Sabah

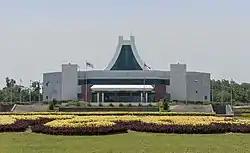
The Sabah State Legislative Assembly Building in Kota Kinabalu

Sabah (together with its neighbour Sarawak) has a greater level of autonomy in administration, immigration, and judiciary which differentiates it from the Malaysian Peninsula states. The Yang di-Pertua Negeri is the head of state although its functions are largely ceremonial. Next in the hierarchy are the state legislative assembly and the state cabinet. The chief minister is the head of government as well the leader of the state cabinet. The legislature is based on the Westminster system and therefore the chief minister is appointed based on his or her ability to command the majority of the state assembly. While local authorities being fully appointed by the state government owing to the suspension of local elections by the federal government. Legislation regarding state elections is within the powers of the federal government and not the state. The assembly meets at the state capital, Kota Kinabalu. Members of the state assembly are elected from 73 constituencies which are delineated by the Election Commission of Malaysia and do not necessarily have the same voter population sizes. A general election for representatives in the state assembly must be held every five years, when the seats are subject of universal suffrage for all citizens above 21 years of age. Sabah is also represented in the federal parliament by 25 members elected from the same number of constituencies.